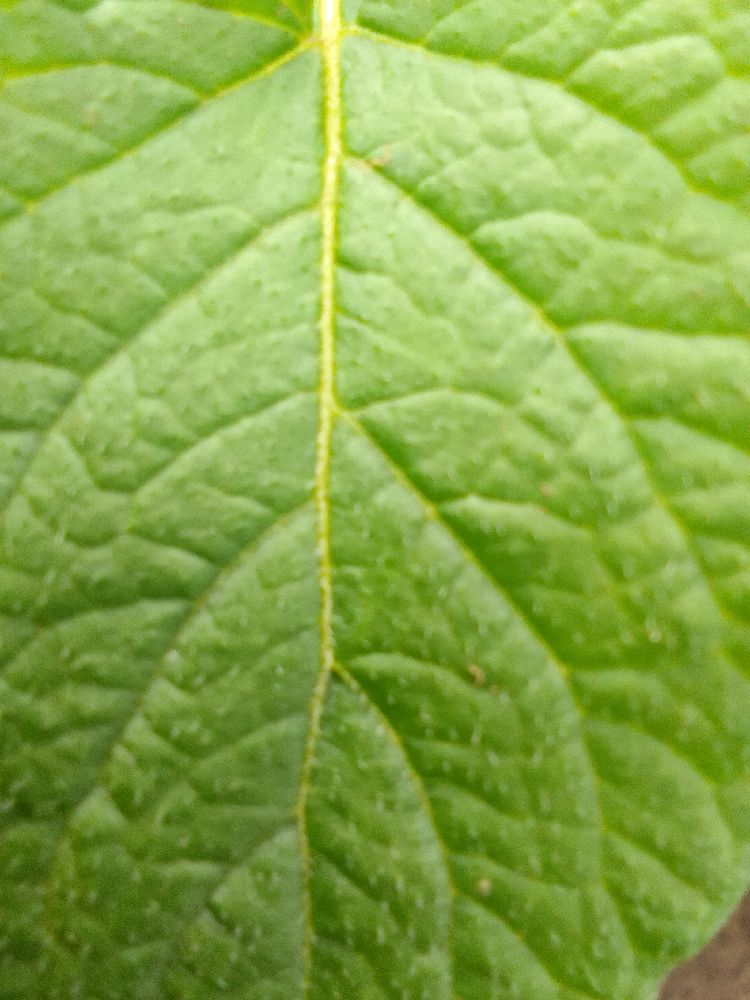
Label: Healthy